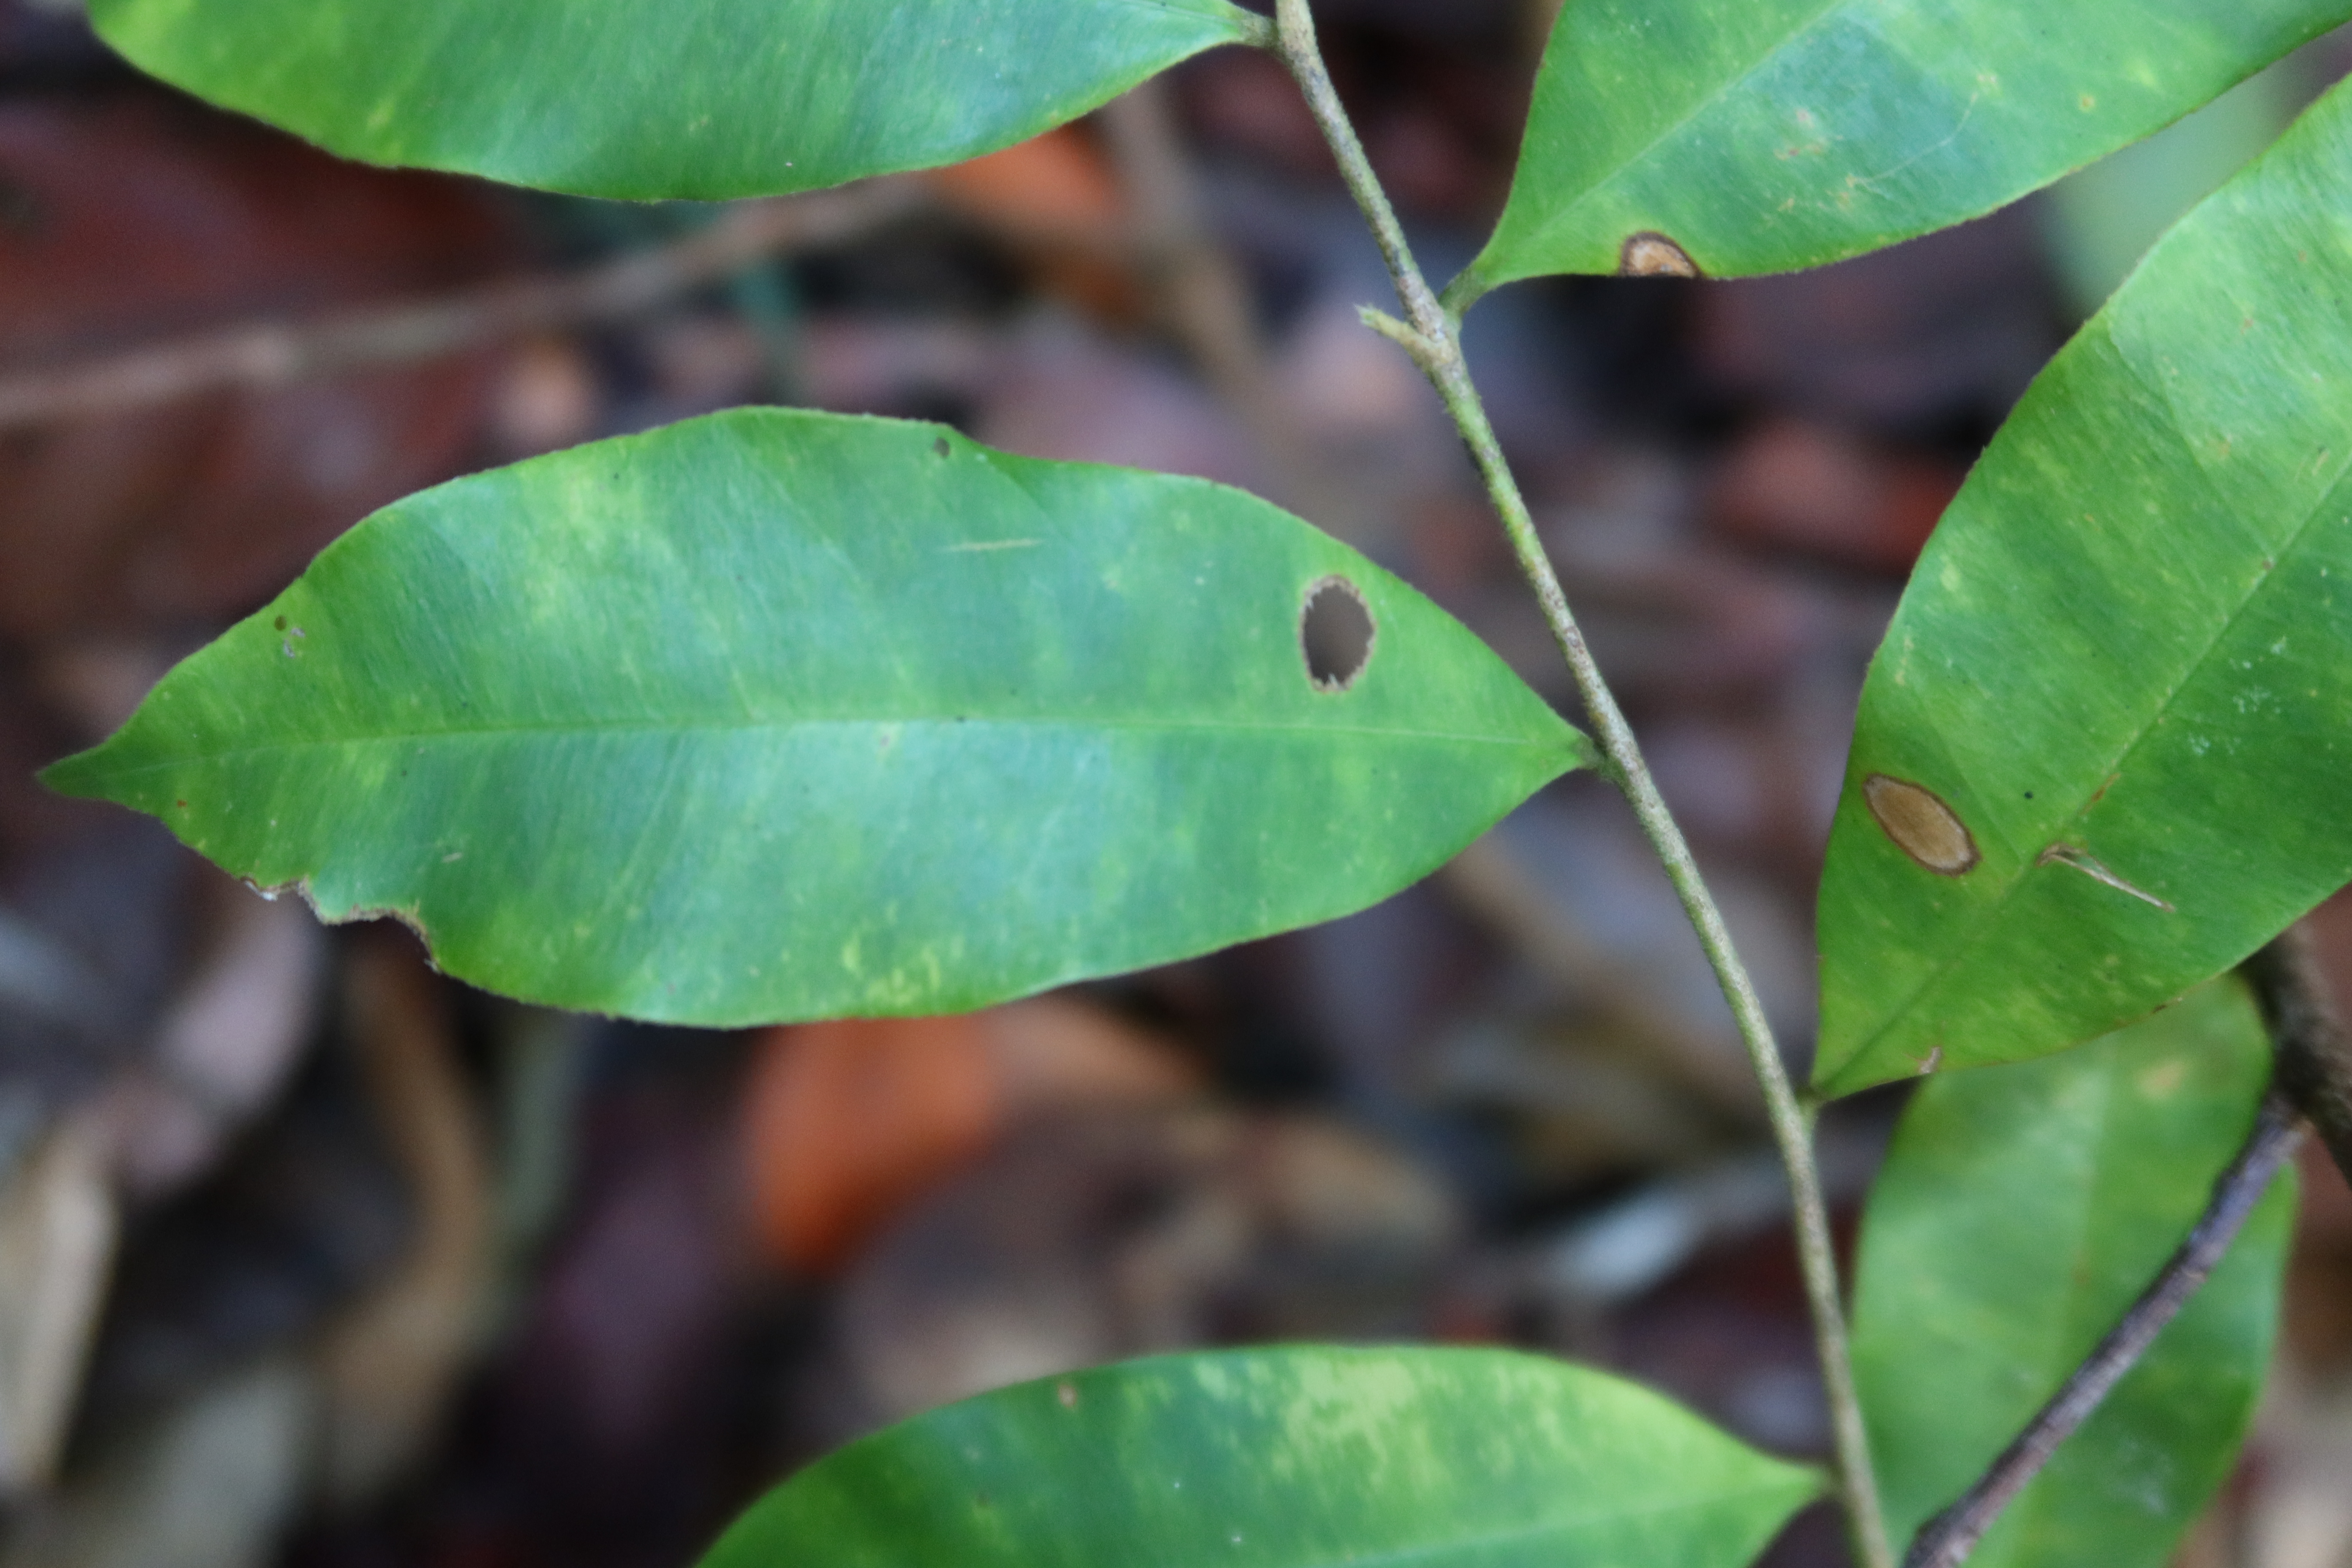
Label: Brown spots